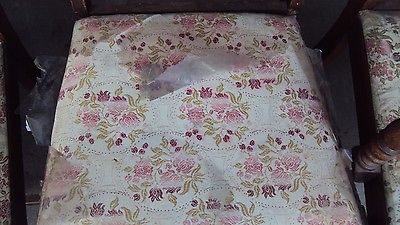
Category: chair